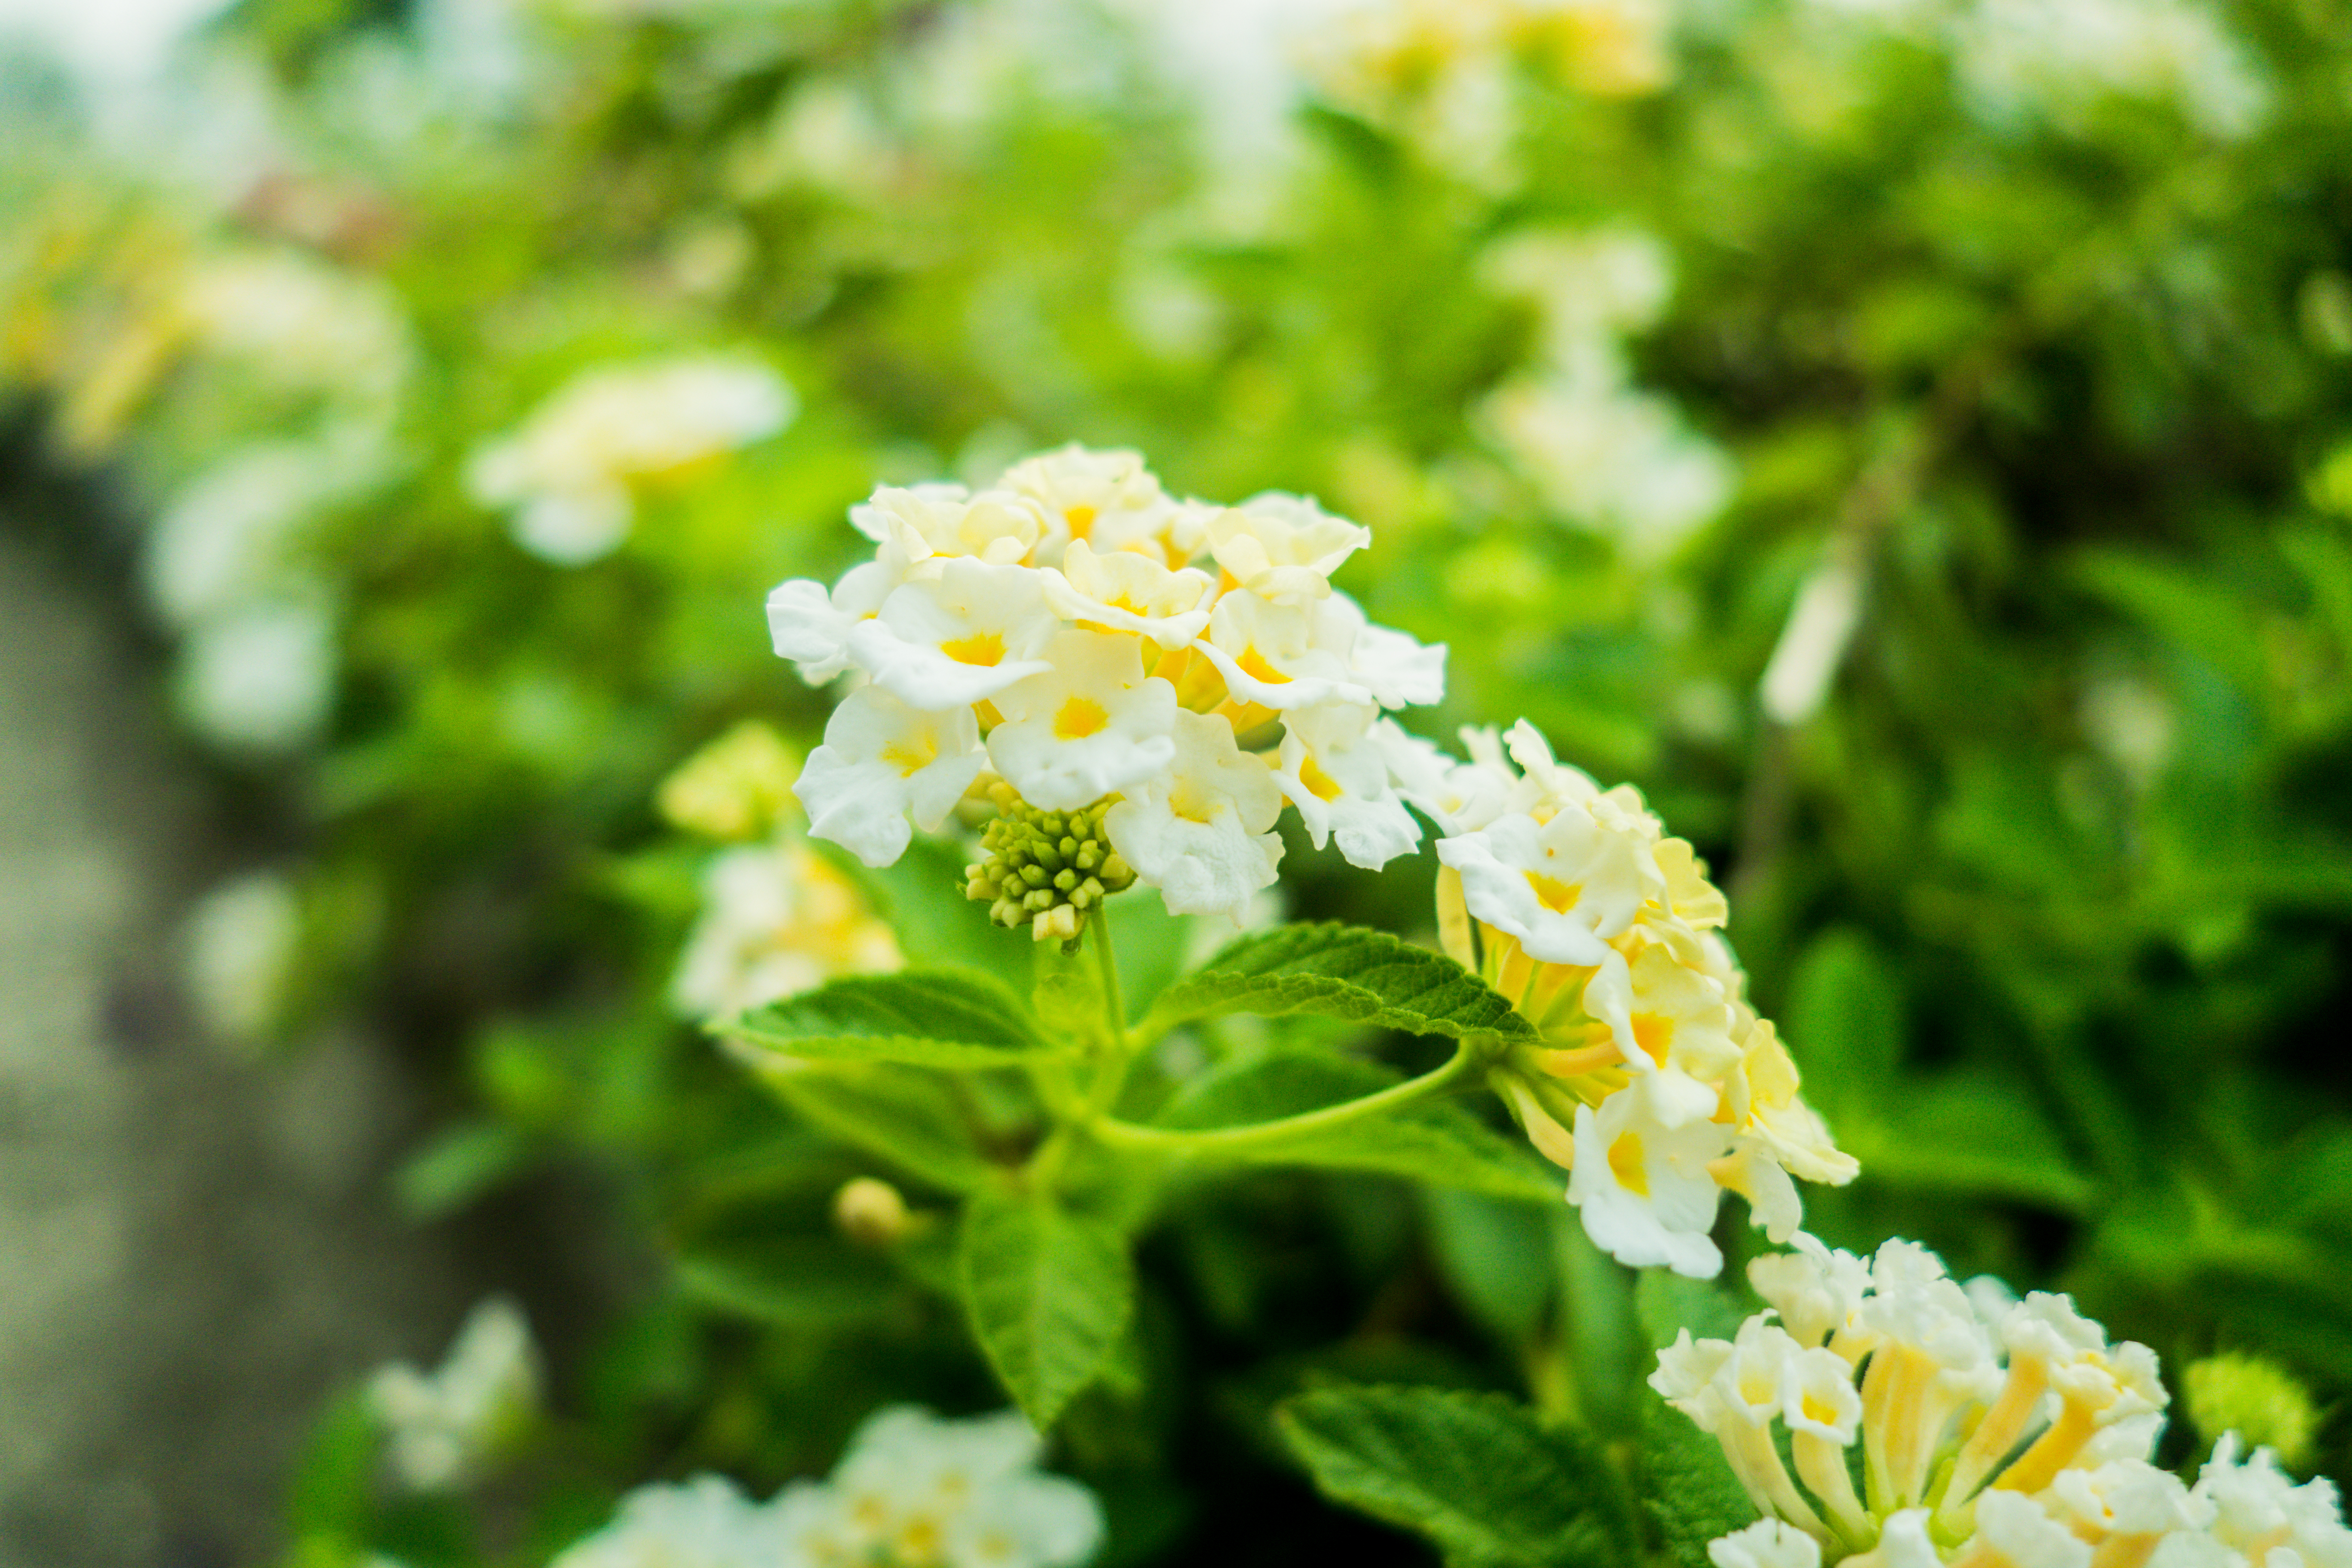
green, flower, flowering plant, white, plant, yellow, lantana camara, botany, petal, spring, close up, grass, lantana, photography, shrub, verbena family, herb, wildflower, buddleia, alyssum, perennial plant